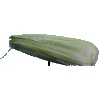
Label: Corn Husk 1